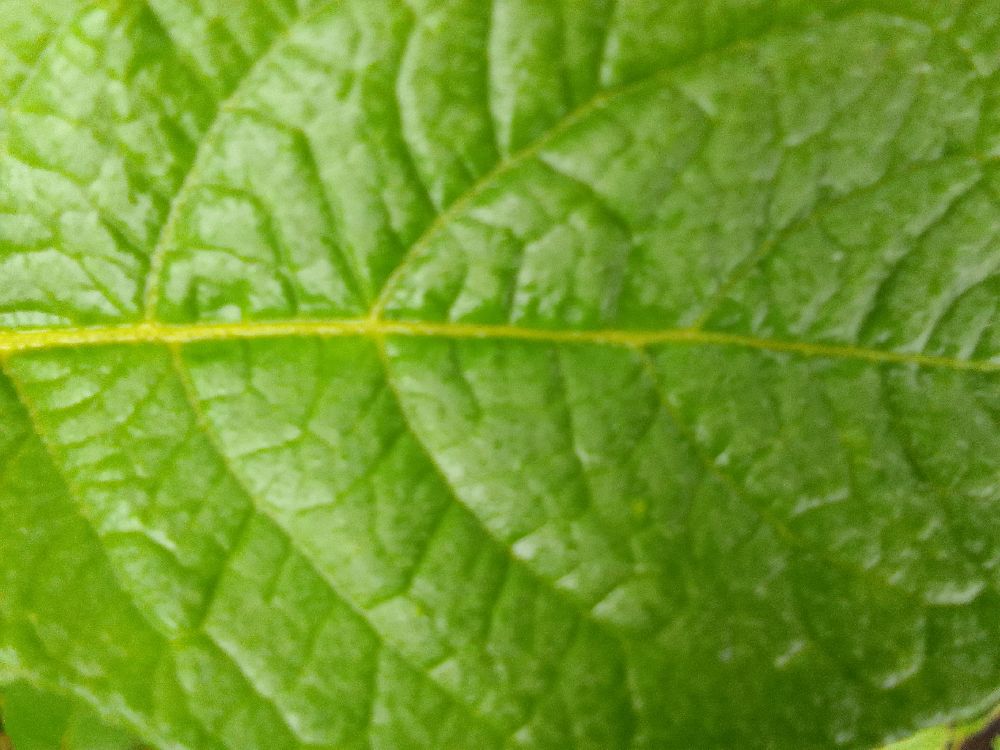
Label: Healthy